William C. F. Robinson

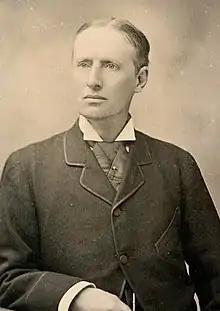

Sir William Cleaver Francis Robinson (14 January 1834 – 2 May 1897) was an Irish colonial administrator and musical composer, who wrote several well-known songs. He was born in County Westmeath, Ireland, and was educated at home and at the Royal Naval School. He joined the Colonial Office service in 1858 and became the president of Montserrat in 1862.